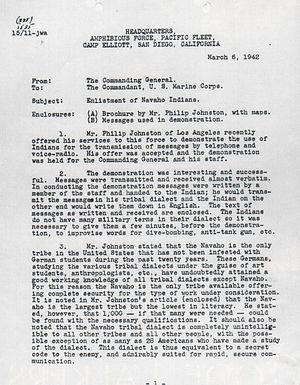
Un code talker désigne une personne qui parle en utilisant un langage codé.